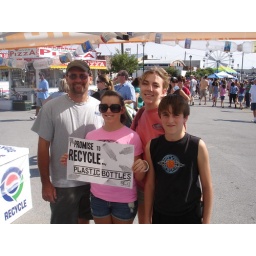
A plastic bottle recycling promise at the 2009 Seafood Festival in Morehead City NC (10/3/2009)